Wendish Crusade

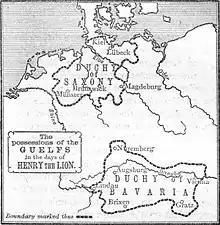
Henry's duchies Saxony and Bavaria

Upset at Adolf's participation in the crusade, Niklot preemptively invaded Wagria in June 1147, and, along with the Wagrians, decimated newly settled Fleming and Frisian villages, leading to the march of the crusaders in late summer 1147. By attacking first, Niklot gave further justification for the Crusade as he legitimized the Wends as a serious threat to Christendom. After expelling the Obodrites from his territory, Adolf signed a peace treaty with Niklot. The remaining Christian crusaders targeted the Obodrite fort Dobin and the Liutizian fort Demmin.